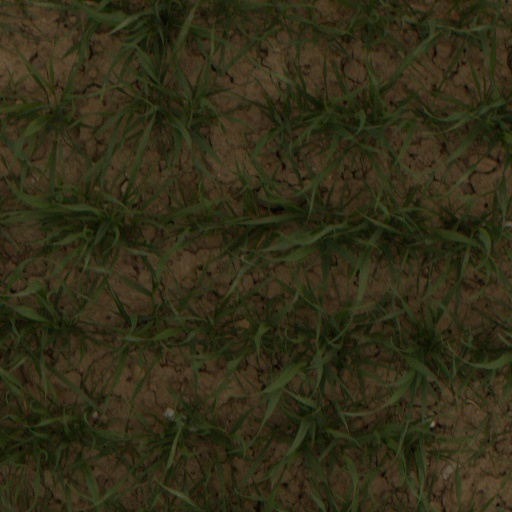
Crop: wheat